Swedish Ice Hockey Championship

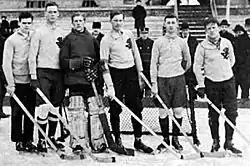
IK Göta won the inaugural competition in 1922

The Swedish Ice Hockey Championship (capitalised "Swedish Championship") is a former Swedish ice hockey knockout tournament that was played every year between 1922 and 1951 and determined the Swedish ice hockey champions. The inaugural Championship winners were IK Göta. IK Göta also went on to become the tournament's most successful team, winning nine titles while the tournament was a standalone competition until 1953. After 1926 the winners were awarded the Le Mat Trophy. This trophy is currently awarded the winners of the Swedish Hockey League playoffs.